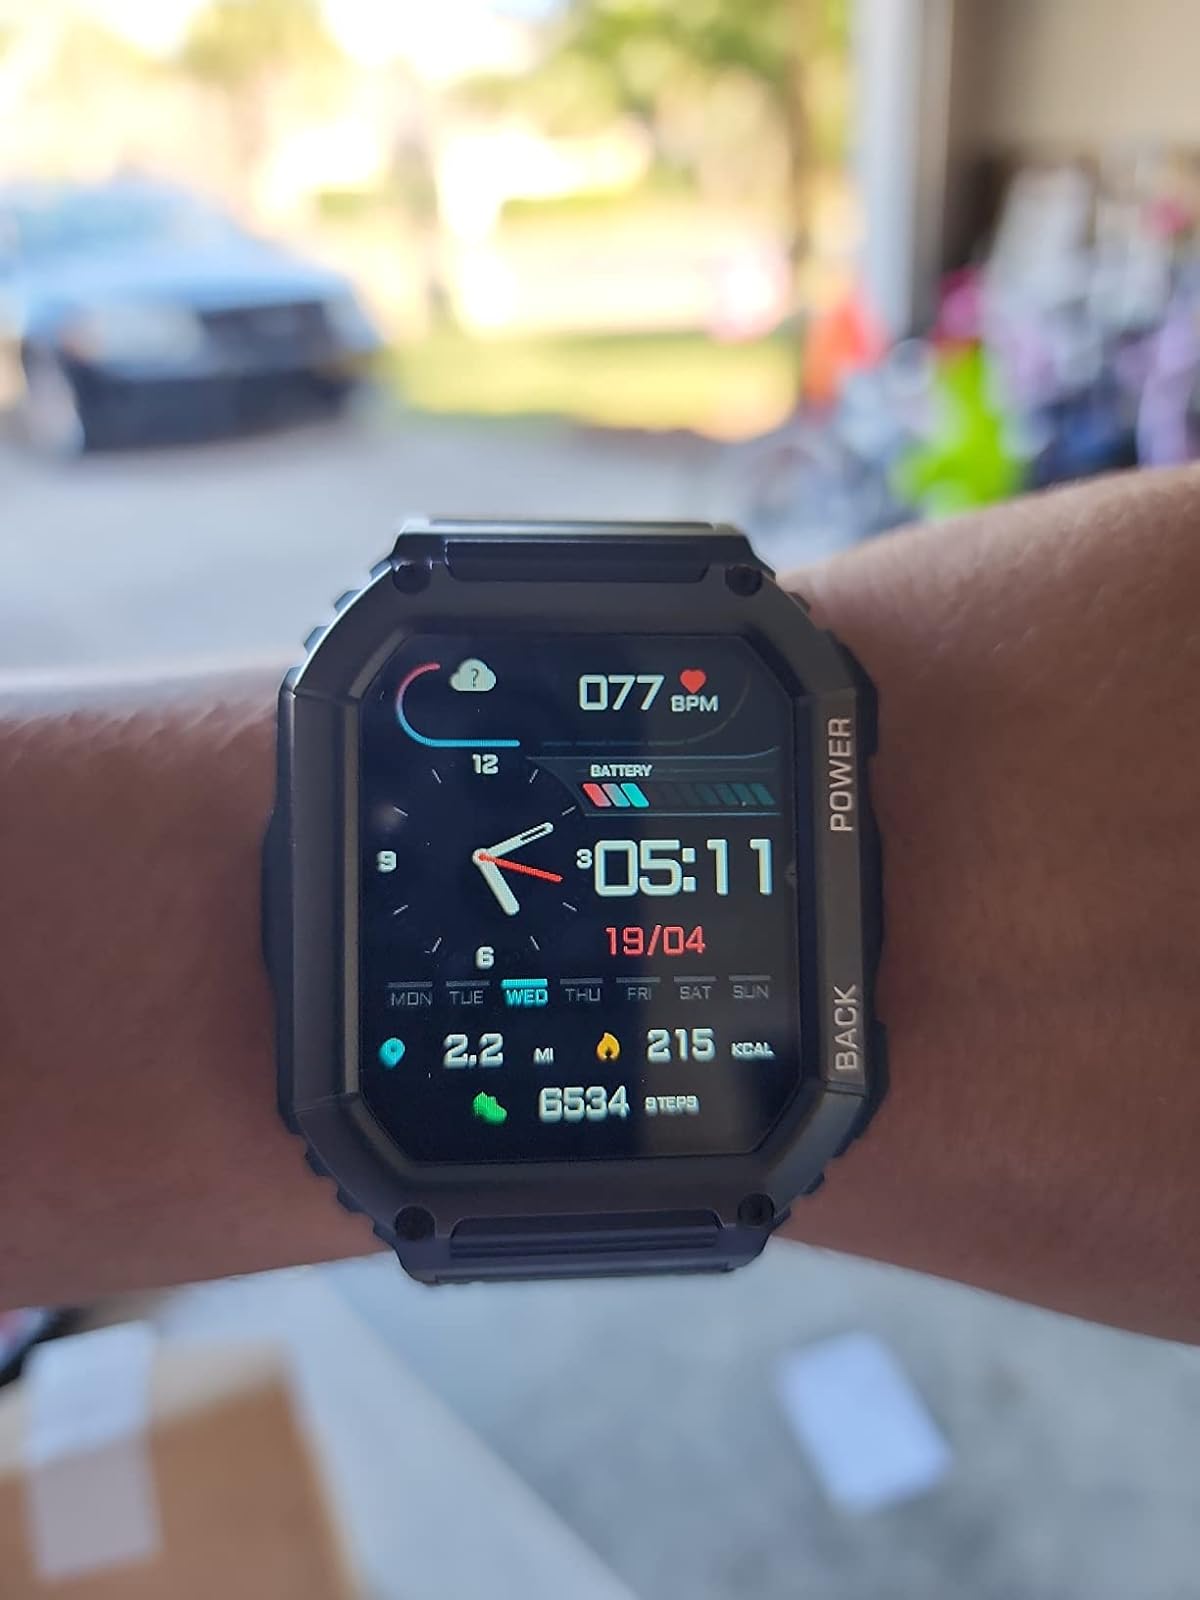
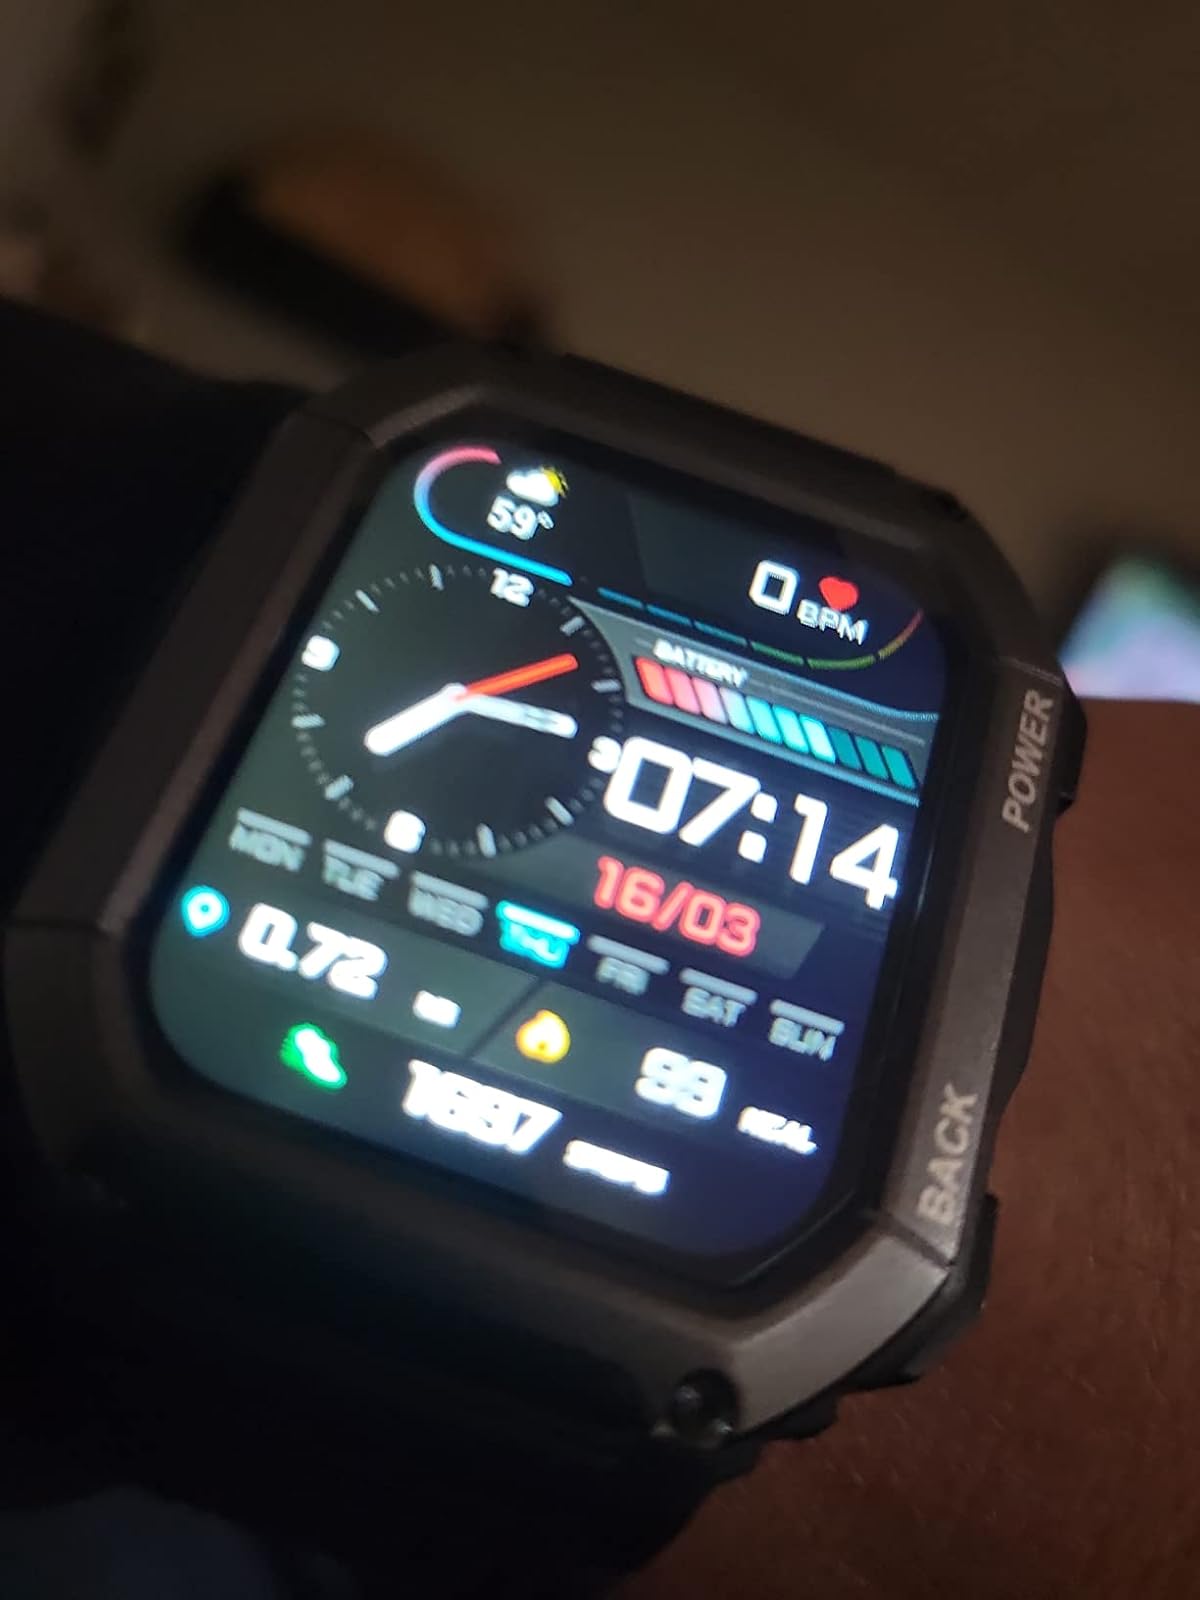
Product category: smartwatch
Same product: yes